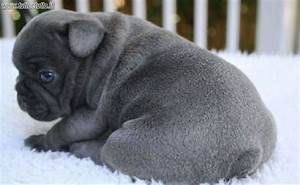
Label: dog